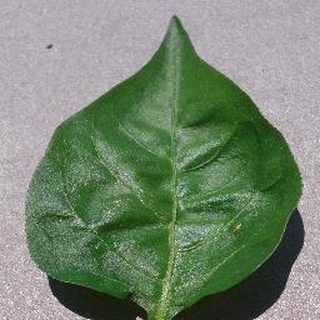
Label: healthy_bell_pepper